Light fighter

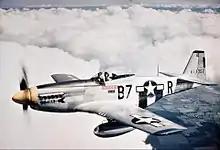
The P-51 is widely considered to be the finest piston fighter of WWII. With drop tanks as shown here, the relatively light P-51 could perform long range bomber escort.

The light fighter class originally stemmed from concern at the growing size and cost of the frontline fighters in the 1920s. During the late 1920s and 1930s the light fighter would receive significant attention, especially in France.